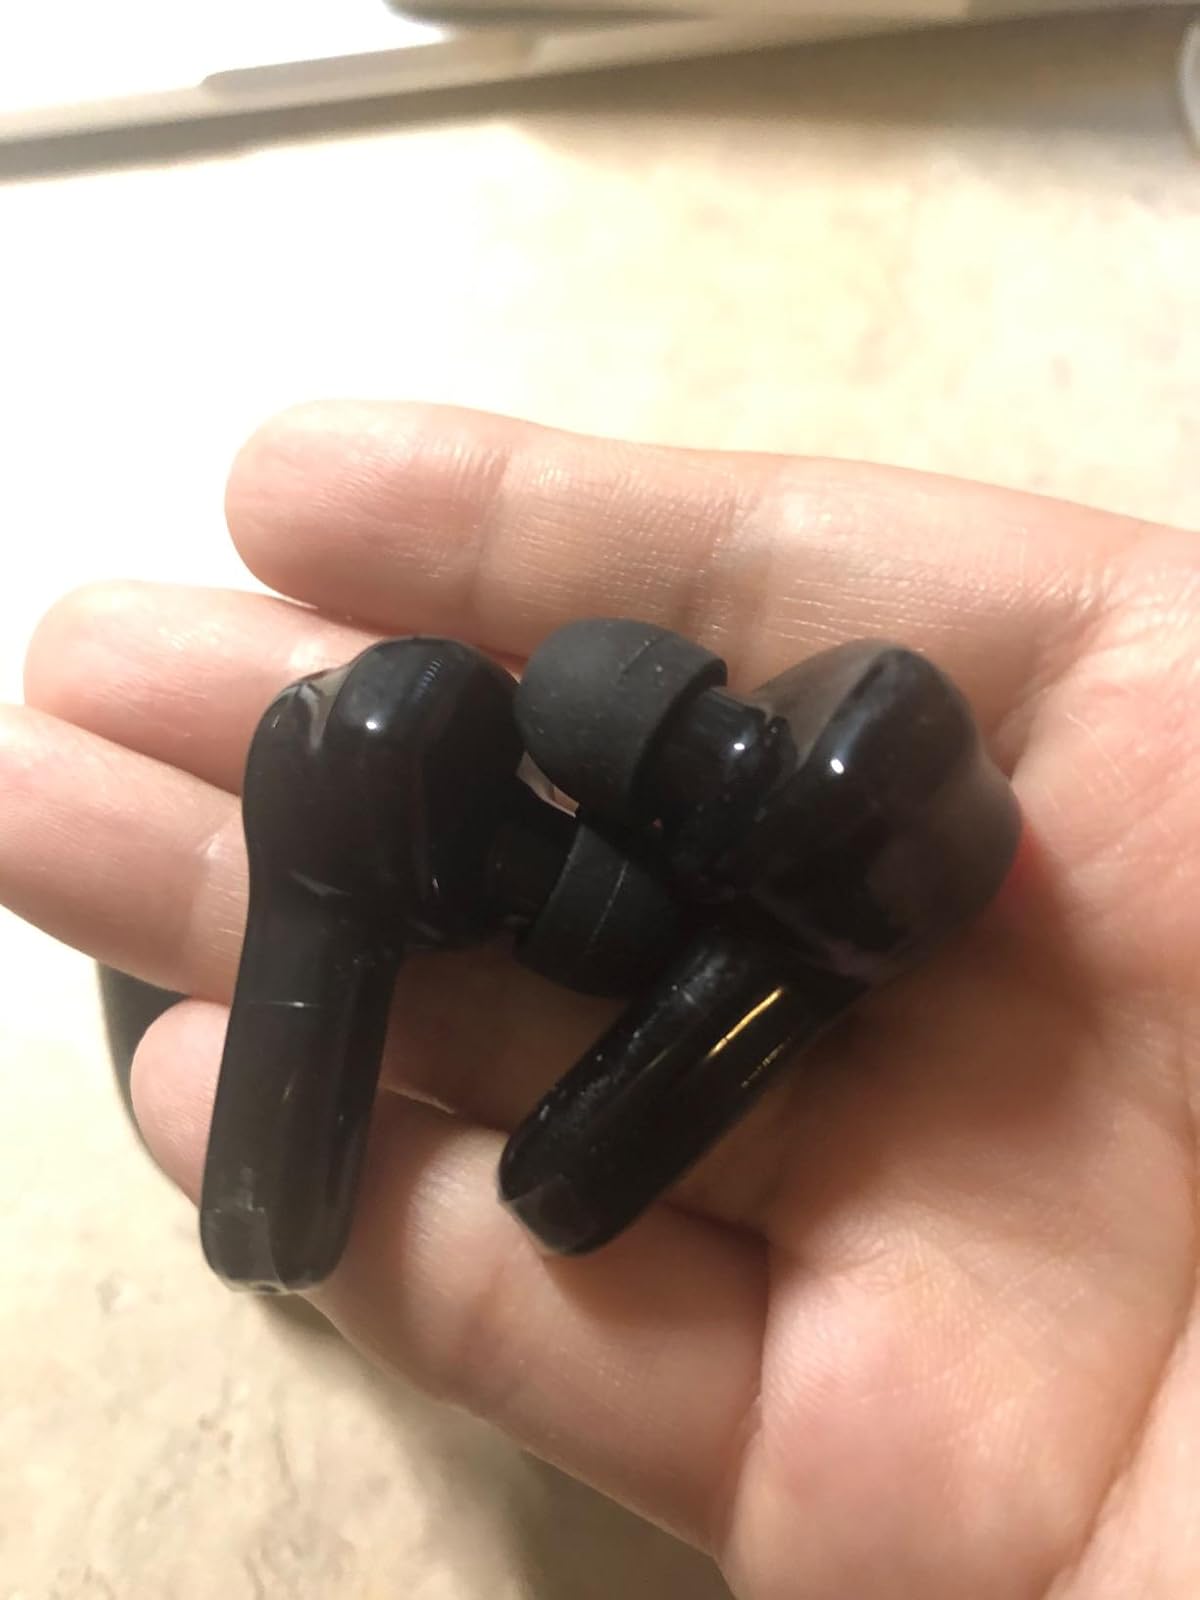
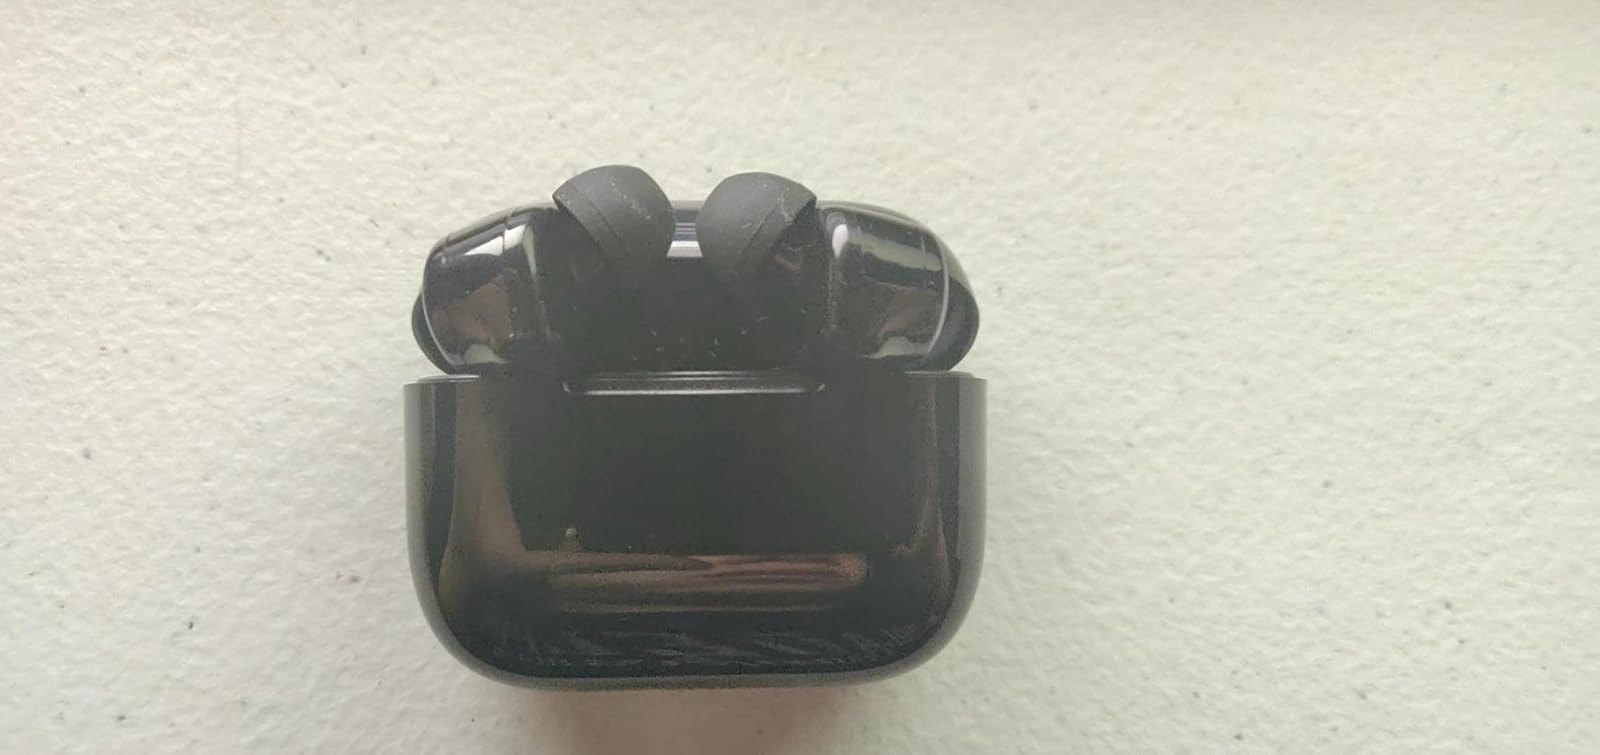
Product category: earbuds
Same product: yes